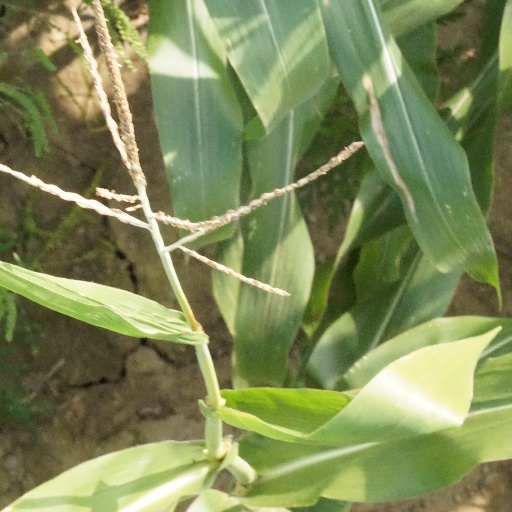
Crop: maize; corn